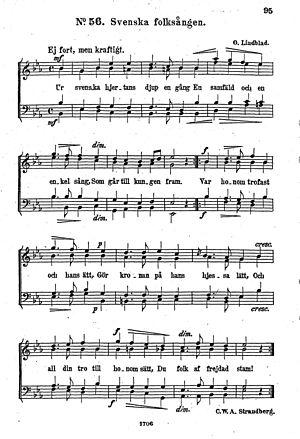
Kungssången, aussi connue comme Ur svenska hjärtans djup en gång, est l'hymne royal de Suède. Adopté en 1844, les paroles sont de Carl Vilhelm August Strandberg et la musique de Otto Lindblad.